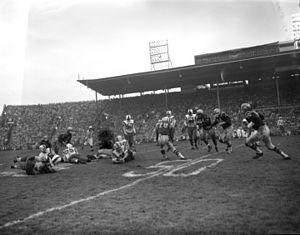
Cet article traite des événements qui se sont produits durant l'année 1960 au Canada.